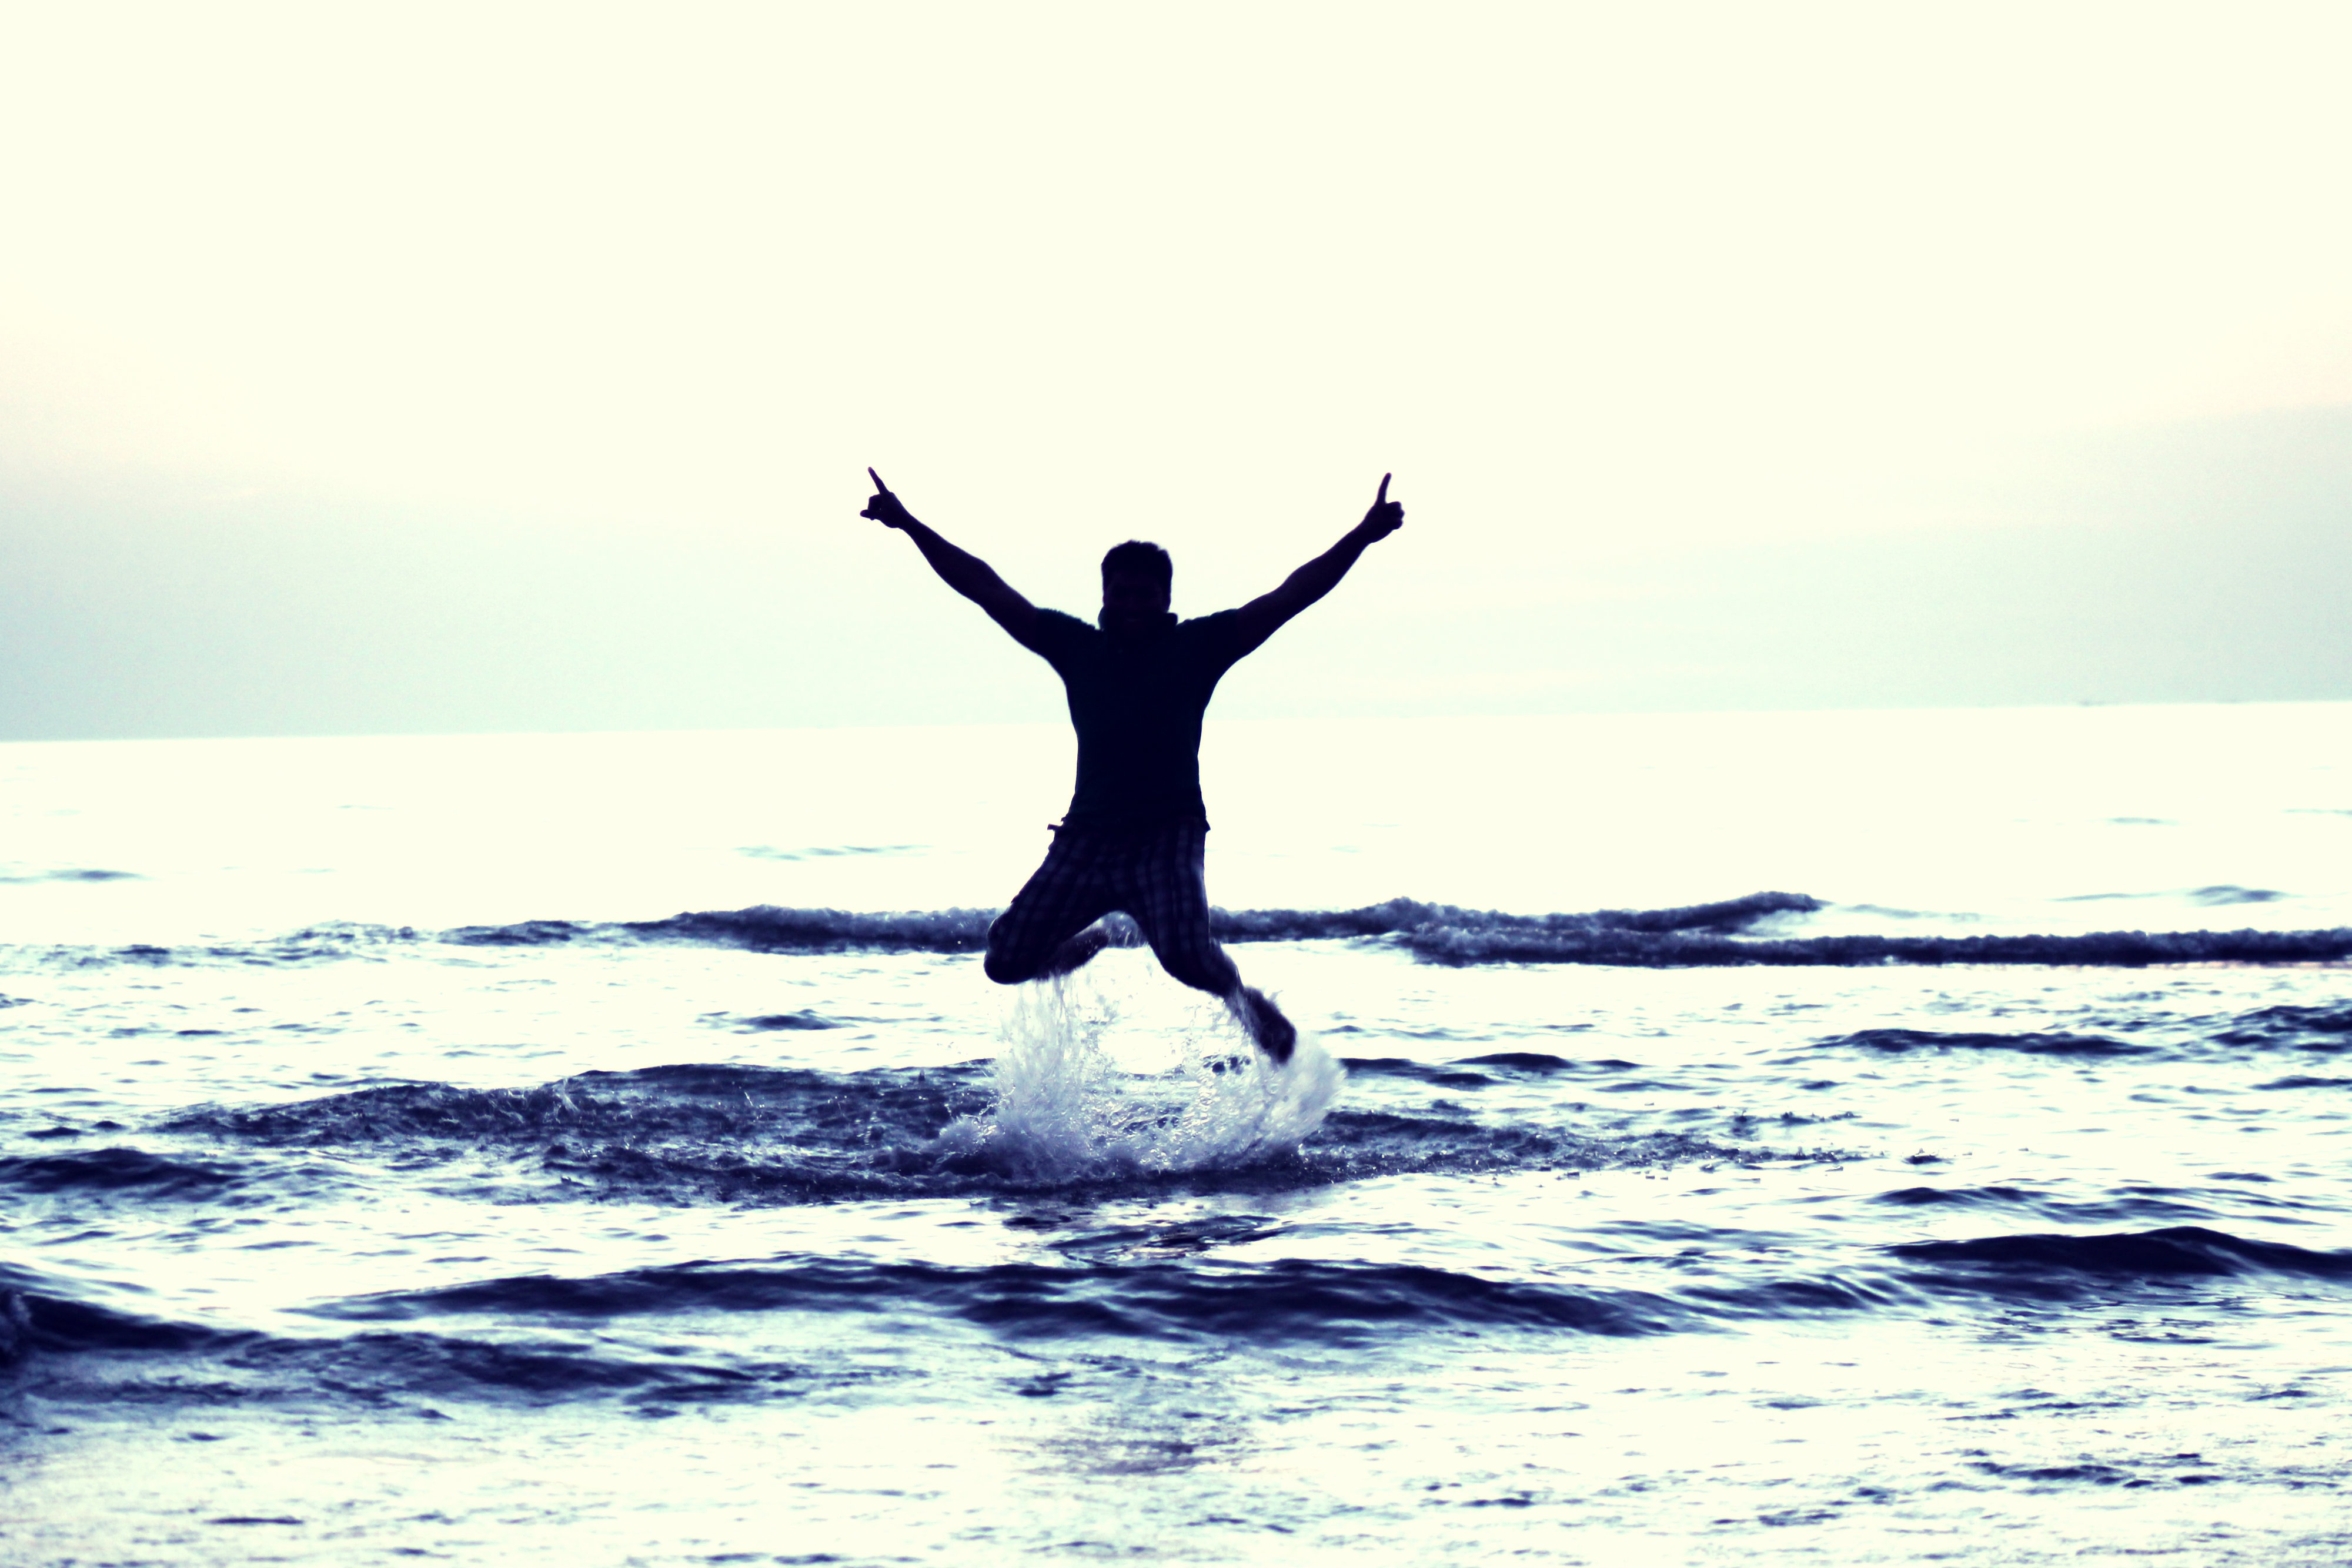
sea, ocean, group, people, sky, white, air, wave, boy, balloon, wind, flying, male, female, surfing, young, green, high, red, flight, surfboard, child, stripe, float, basket, smiling, outdoors, hills, kids, girls, clouds, drawing, happy, happiness, boys, carrying, amazed, fantasy, cartoon, oval, awesome, oblong, overwhelmed, wind wave, surfing equipment and supplies, physical fitness, boy flying happy boy, amazing boy